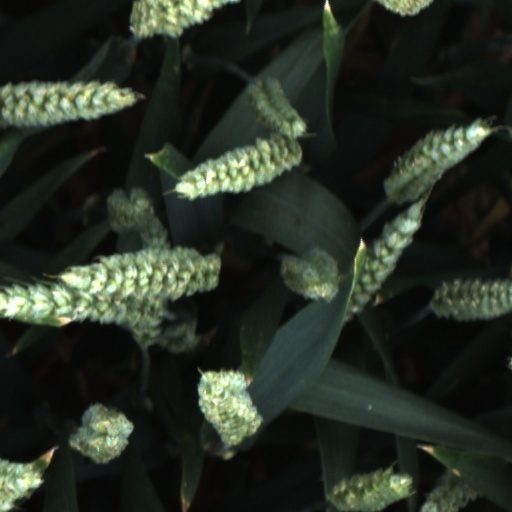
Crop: wheat